Rigpa

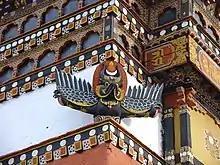
The Garuda is used as a symbol of primordial nature, which is already completely perfect, since this mythological animal is said to be born fully grown.

"Ma rigpa" ("avidyā") is the opposite of rigpa or knowledge. "Ma rigpa" is ignorance, delusion or unawareness, the failure to recognize the nature of the basis. An important theme in Dzogchen texts is explaining how ignorance arises from the basis or Dharmata, which is associated with "ye shes" or pristine consciousness. Automatically arising unawareness ("lhan-skyes ma-rigpa") exists because the basis has a natural cognitive potentiality which gives rise to appearances. This is the ground for samsara and nirvana.